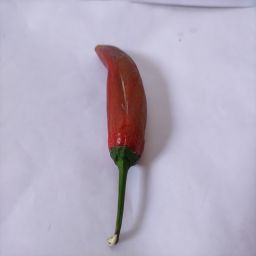
Crop: New Mexico Green Chile
Quality: Old